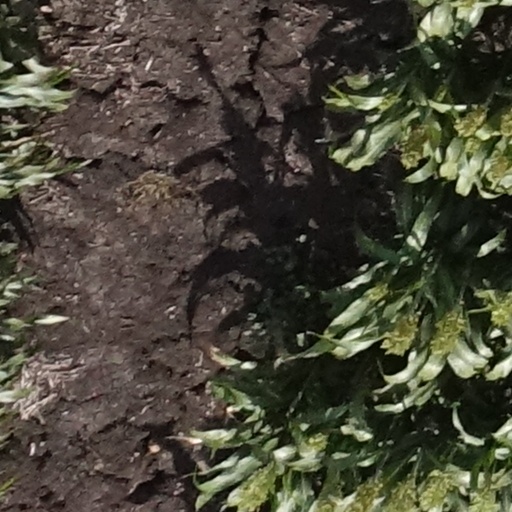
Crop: sorghum